Jerusalem Film Festival

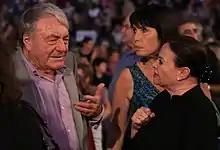
Gila Almagor and Claude Lanzmann at Jerusalem film festival, 2010

The Festival was established by Israel Prize recipient and founder of the Jerusalem Cinematheque and Israeli Film Archive, Lia Van Leer. After being invited to serve on the jury at the 1983 Cannes Film Festival, Van Leer decided to create Israel's first international film festival. Already in its first year, the Festival had the honor of hosting key cinematic figures such as Jeanne Moreau, Lillian Gish, Warren Beatty and John Schlesinger.